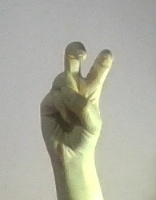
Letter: toot